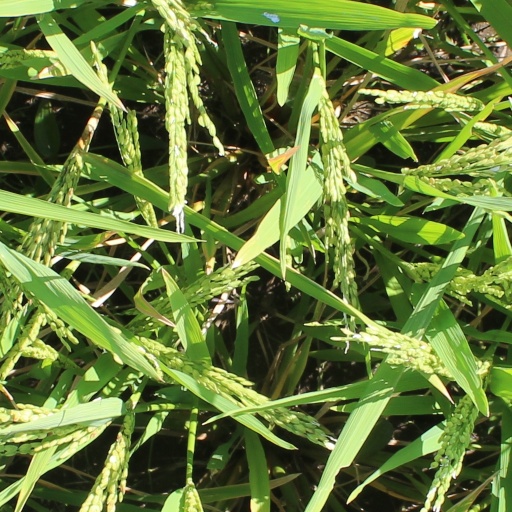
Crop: rice